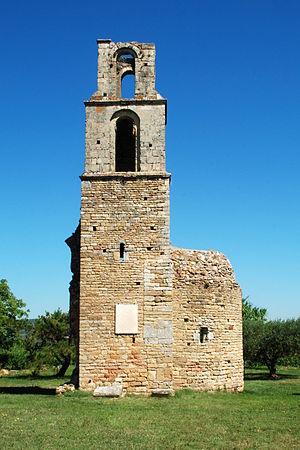
France - Gard - Chapelle Saint-Martin de Saint-Victor-la-Coste This building is indexed in the Base Mérimée, a database of architectural heritage maintained by the French Ministry of Culture,
La chapelle Saint-Martin est une chapelle romane en ruines située à Saint-Victor-la-Coste dans le département français du Gard en région Occitanie.